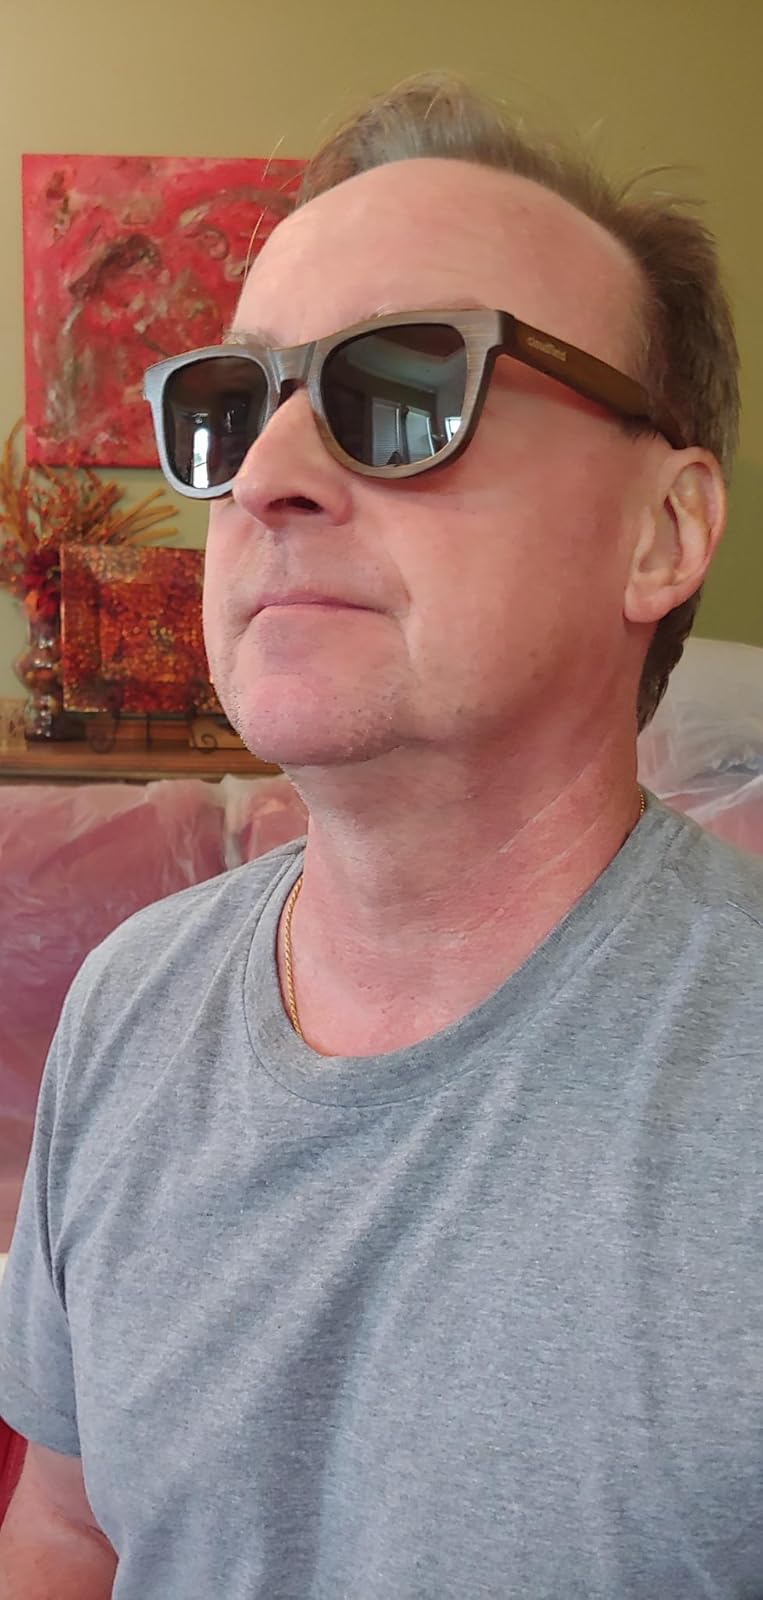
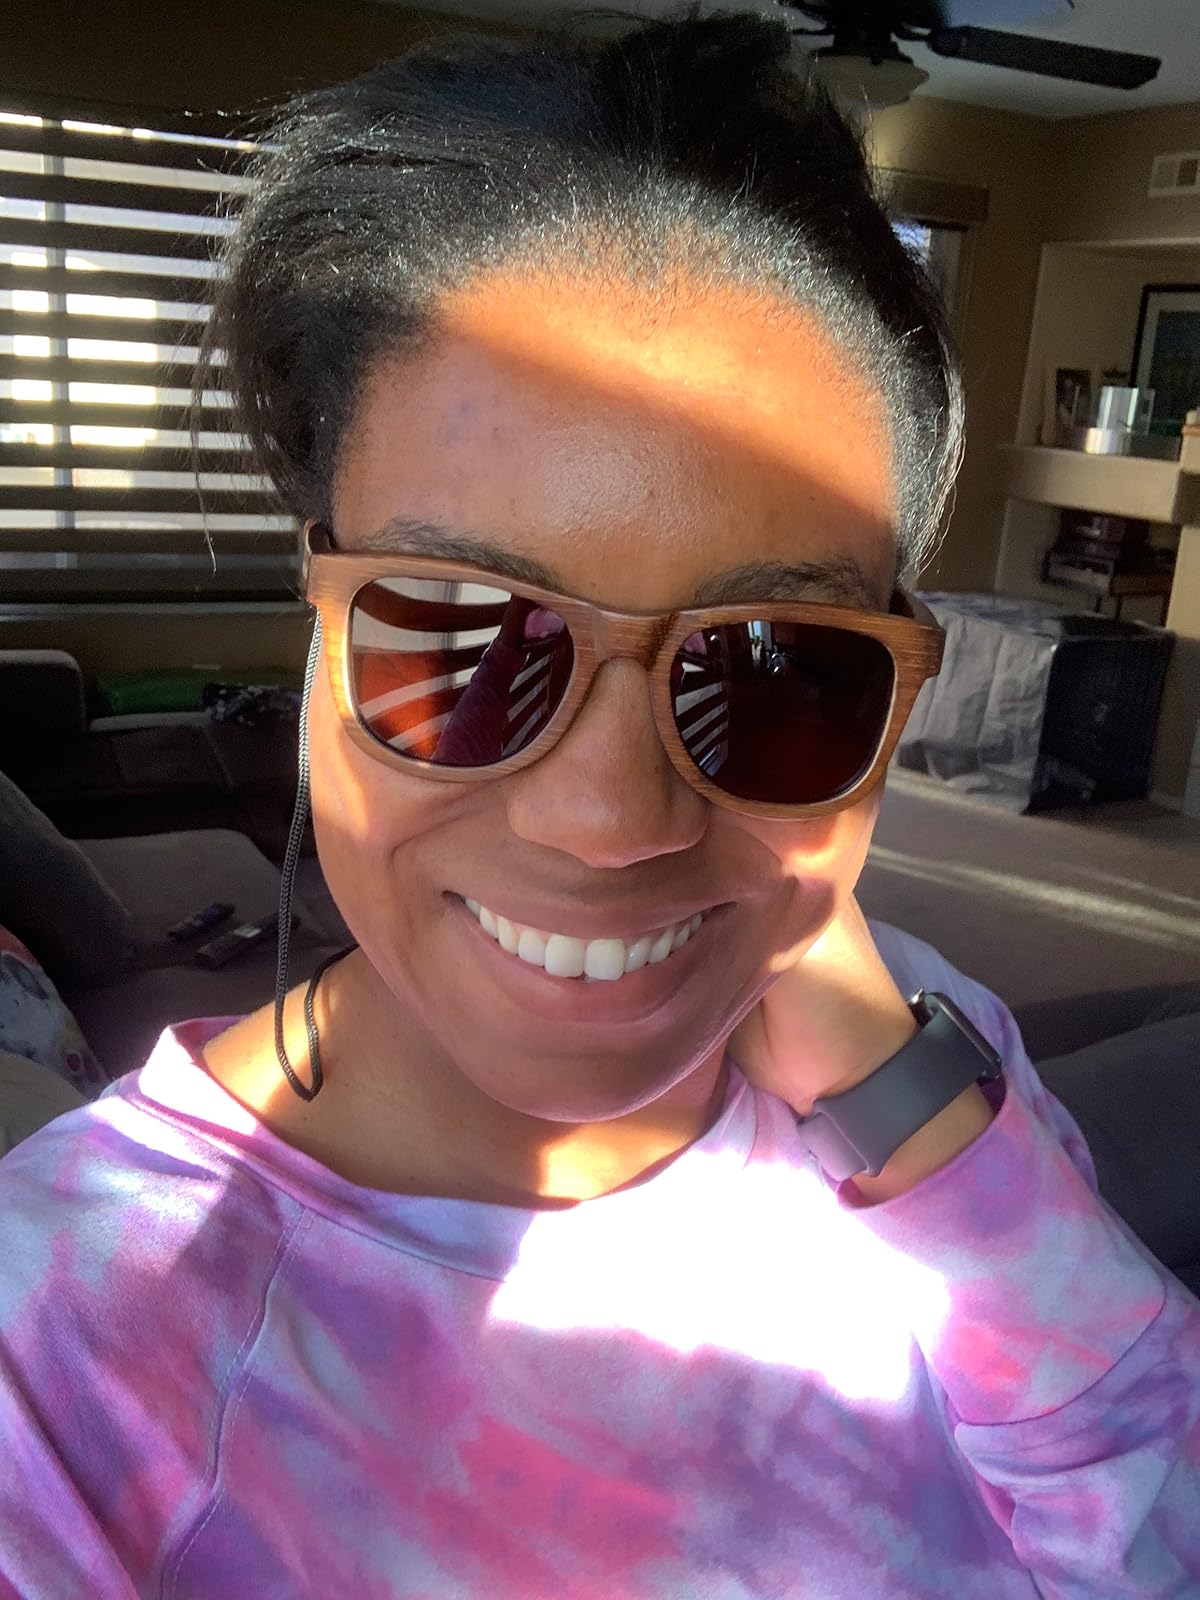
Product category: accessories_sunglasses
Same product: yes